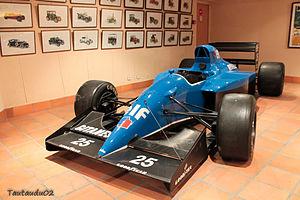
La Ligier JS35 est la monoplace de Formule 1 engagée par l'écurie française Ligier dans le cadre du championnat du monde de Formule 1 1991. Elle est pilotée par le Belge Thierry Boutsen, en provenance de l'écurie Williams, et le Français Erik Comas, champion international de Formule 3000 1990 qui fait ses débuts en Formule 1. La JS35 se distingue de sa devancière par son moteur V12 Lamborghini. Une nouvelle version de cette monoplace, la JS35B, est engagée à partir de la septième manche de la saison, le Grand Prix de France.
Cette page liste toutes les voitures d'essais ou projets abandonnés de Formule 1 depuis 1950.